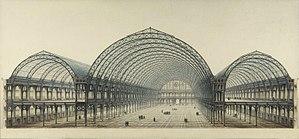
9 février, Éthiopie : victoire de Cassa à la bataille de Deresgé sur Dejazmatch Wube.